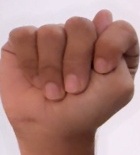
ASL sign: T